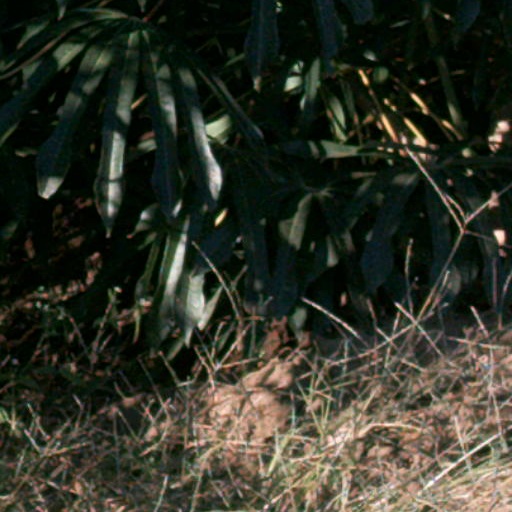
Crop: cassava